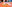
Number: 7